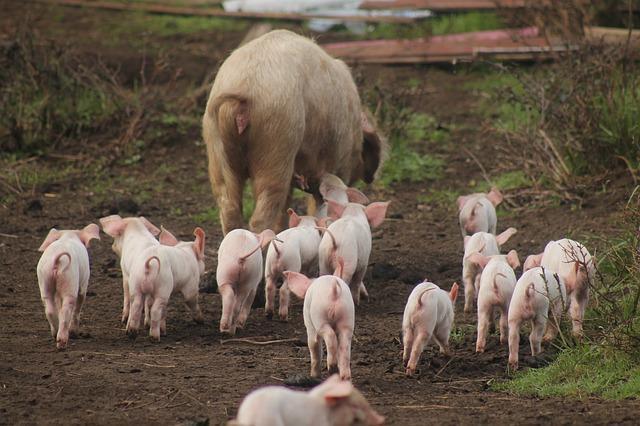
sheep